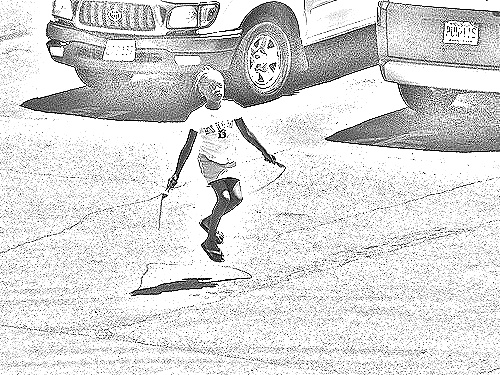
Portrait style: Sketch Portrait